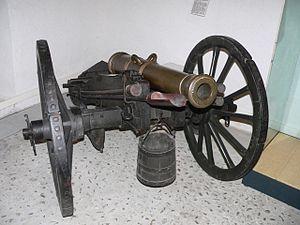
Pièce du Musée de l'Artillerie, château de Morges, Suisse.